Answer in natural language. Consider the 3D positions of the objects in the scene and not just the 2D positions in the image. Is the centerpoint of  blue square wall painting (highlighted by a blue box) at a higher height than beautiful wall painting (highlighted by a green box)? Choose between the following options: yes or no
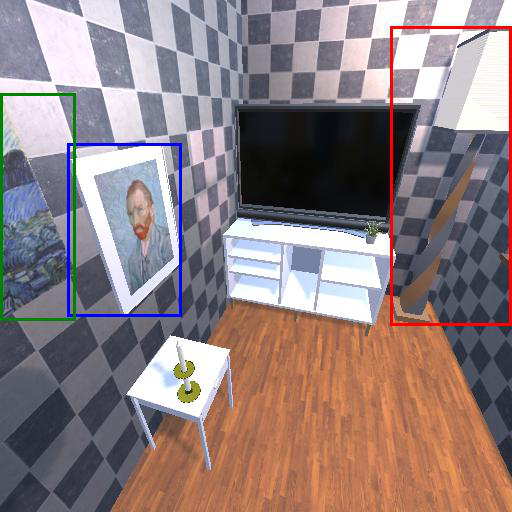
<answer>no</answer>